Sara Thornton (police officer)

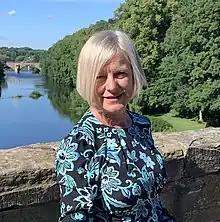

Dame Sara Joanne Thornton, (born 27 December 1962) was the UK's Independent Anti-Slavery Commissioner from May 2019 until April 2022. She was appointed by the Home Secretary at the time, Sajid Javid, in succession to Kevin Hyland who left the post in May 2018.